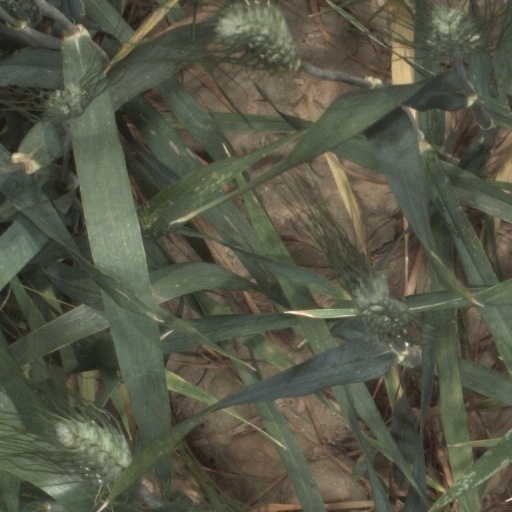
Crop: wheat